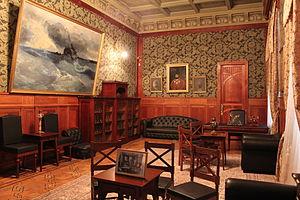
Musée de l'Histoire de l'Azerbaïdjan, le Taghiyev Zeynalabdin Cabinet
Le musée de l’histoire d’Azerbaïdjan est un musée de Bakou, la capitale de l'Azerbaïdjan. Il a été fondé en 1920.
Le musée national d’art d’Azerbaïdjan est l’un des plus grands musées d’art d'Azerbaïdjan. Dix-sept mille objets y sont stockés. Le musée est fondé en 1936 et depuis 1943, il porte le nom de Roustam Moustafaïev, l’un des fondateurs de l’art décoratif théâtral en Azerbaïdjan. Le musée est installé dans deux bâtiments : l'ancien palais De Bourr et l'ancien lycée féminin Marie, construits à la fin du XIXᵉ siècle à Bakou. Le musée contient des œuvres d’art couvrant les différentes périodes de l’art de l’Orient ancien et d’Azerbaïdjan, de Russie et d’Europe occidentale. Les œuvres d'art de valeur de la collection du musée ont été exposées au Canada, à Cuba, en Syrie, en France, en Tchécoslovaquie, en Algérie, en Irak et dans d'autres pays.